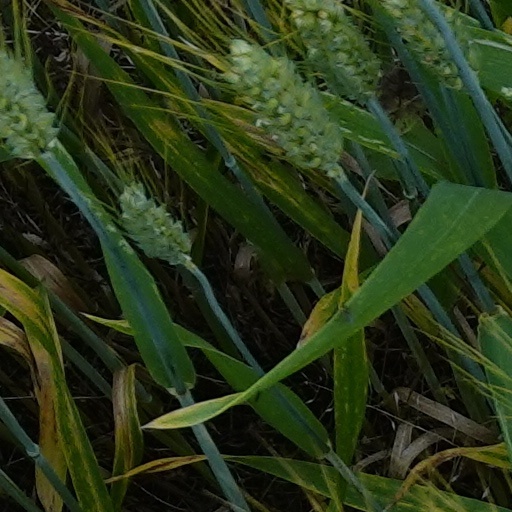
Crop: wheat